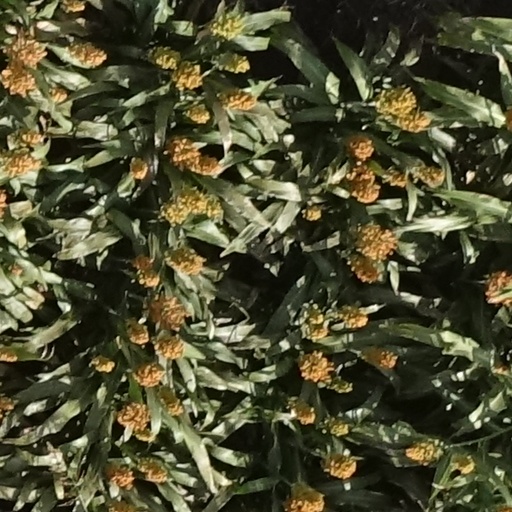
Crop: sorghum